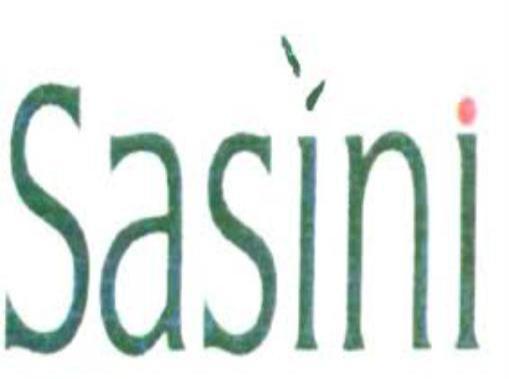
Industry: Food